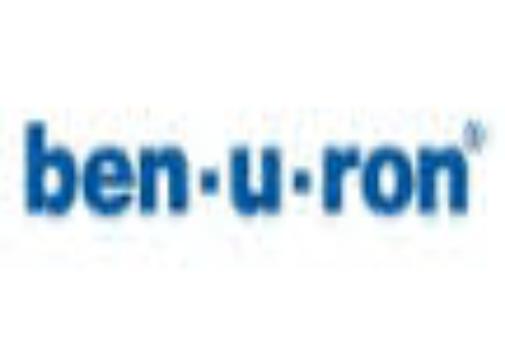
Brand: benuron
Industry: Medical